Veljko Despot

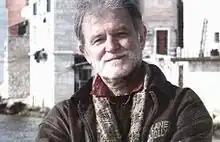
Veljko Despot in Rovinj

In 1967, Despot was part of the very first record producer agreement in Yugoslav recording industry history, producing an EP release for the Slovenian rock group Kameleoni. In 1968 he produced their soundtrack for the film "Sončni krik" ("Sunny Cry") by director Boštjan Hladnik.